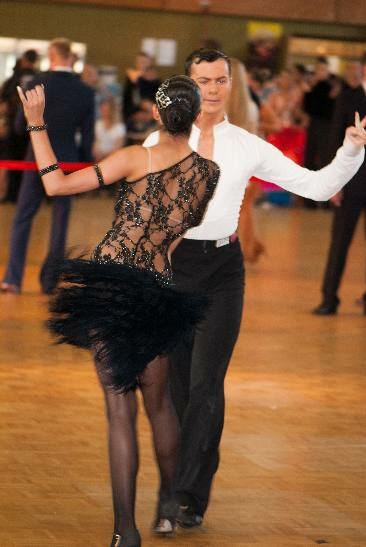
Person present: Yes